Eric Glass

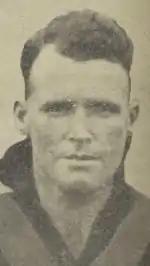

Eric George "Tarzan" Glass (22 February 1910 – 29 July 1985) was an Australian rules footballer who played for East Fremantle in the West Australian Football League (WAFL), Melbourne Football Club in the Victorian Football League (VFL) and Williamstown in the Victorian Football Association (VFA). He also served in the Royal Australian Air Force in World War II.